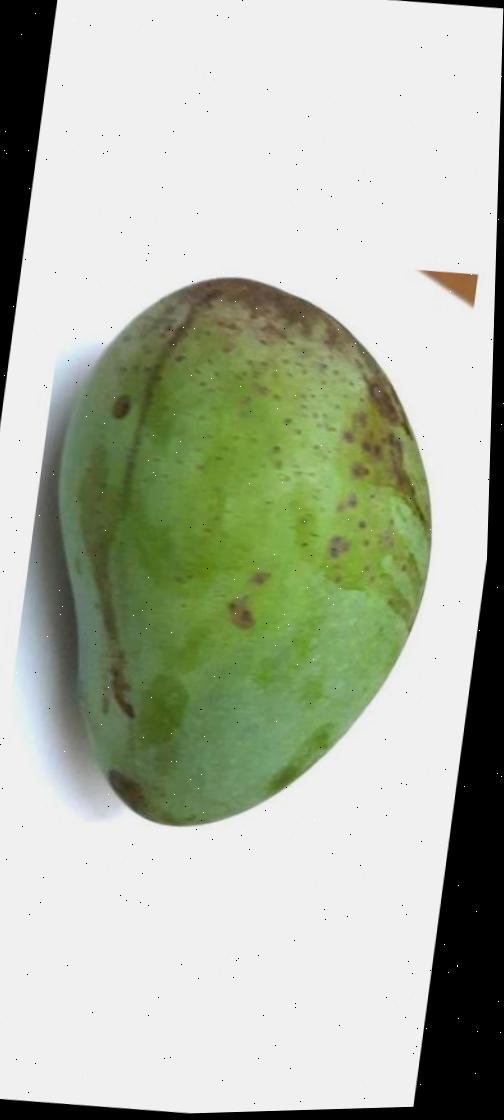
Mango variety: Fazli Shurmai